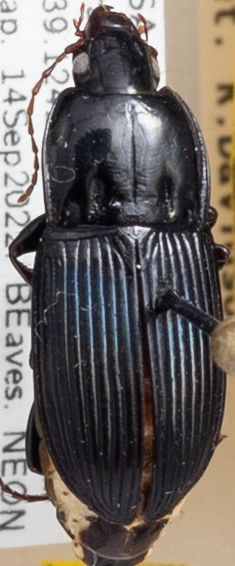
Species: Pterostichus permundus
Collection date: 2022-09-14
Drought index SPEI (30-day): -0.408
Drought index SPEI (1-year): -0.54
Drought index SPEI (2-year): -0.39